Vazif Meylanov

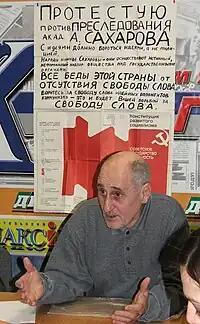
The 1980 protest banner by Meylanov: "I protest against the persecution of academician A. Sakharov. Ideas should be fought by ideas, not the police. People needs persons like Sakharov, as it is they who exercise the true informal control over the state organs. All troubles of this country are caused by the lack of freedom of speech. Fight for freedom of speech of ideological opponents of communism – it will be your fight for freedom of speech!"

On January 25, 1980, the day after "Izvestia" published an article announcing the exile of Andrei Sakharov to Gorky, Meylanov staged a protest in front of the Dagestan Regional Committee of the CPSU (Communist Party of the Soviet Union). His banner read